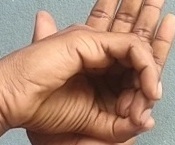
ASL sign: 0